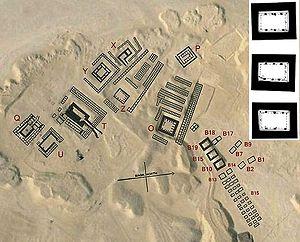
Hor Aha, ou plus simplement Aha, est le nom d'Horus d'un souverain de la Iʳᵉ dynastie pendant la période thinite. Sur le Canon royal de Turin et la liste d'Abydos il est nommé « Téti » tandis que Manéthon l'appelle « Athôtis » et lui compte vingt-sept ans de règne. Il a succédé à Narmer et a précédé Djer.